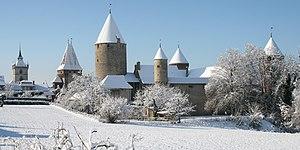
Cette liste présente les biens culturels d'importance nationale dans le canton de Fribourg. Cette liste correspond à l'édition 2009 de l'Inventaire Suisse des biens culturels d'importance nationale pour le canton de Fribourg. Il est trié par commune et inclus : 205 bâtiments séparés, 14 collections, 18 sites archéologiques et un cas particulier.
Le château de Chenaux se situe à Estavayer-le-Lac dans le canton de Fribourg en Suisse.